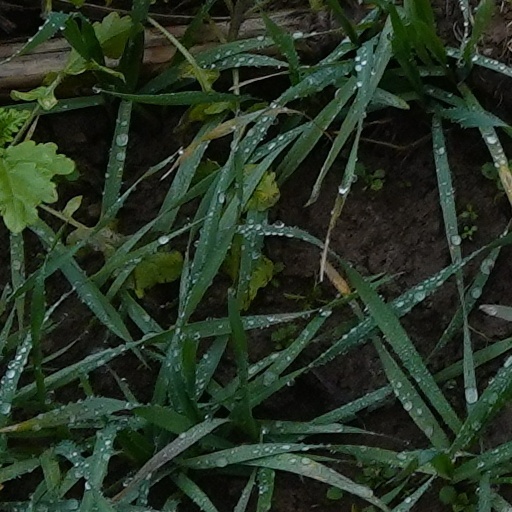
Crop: wheat